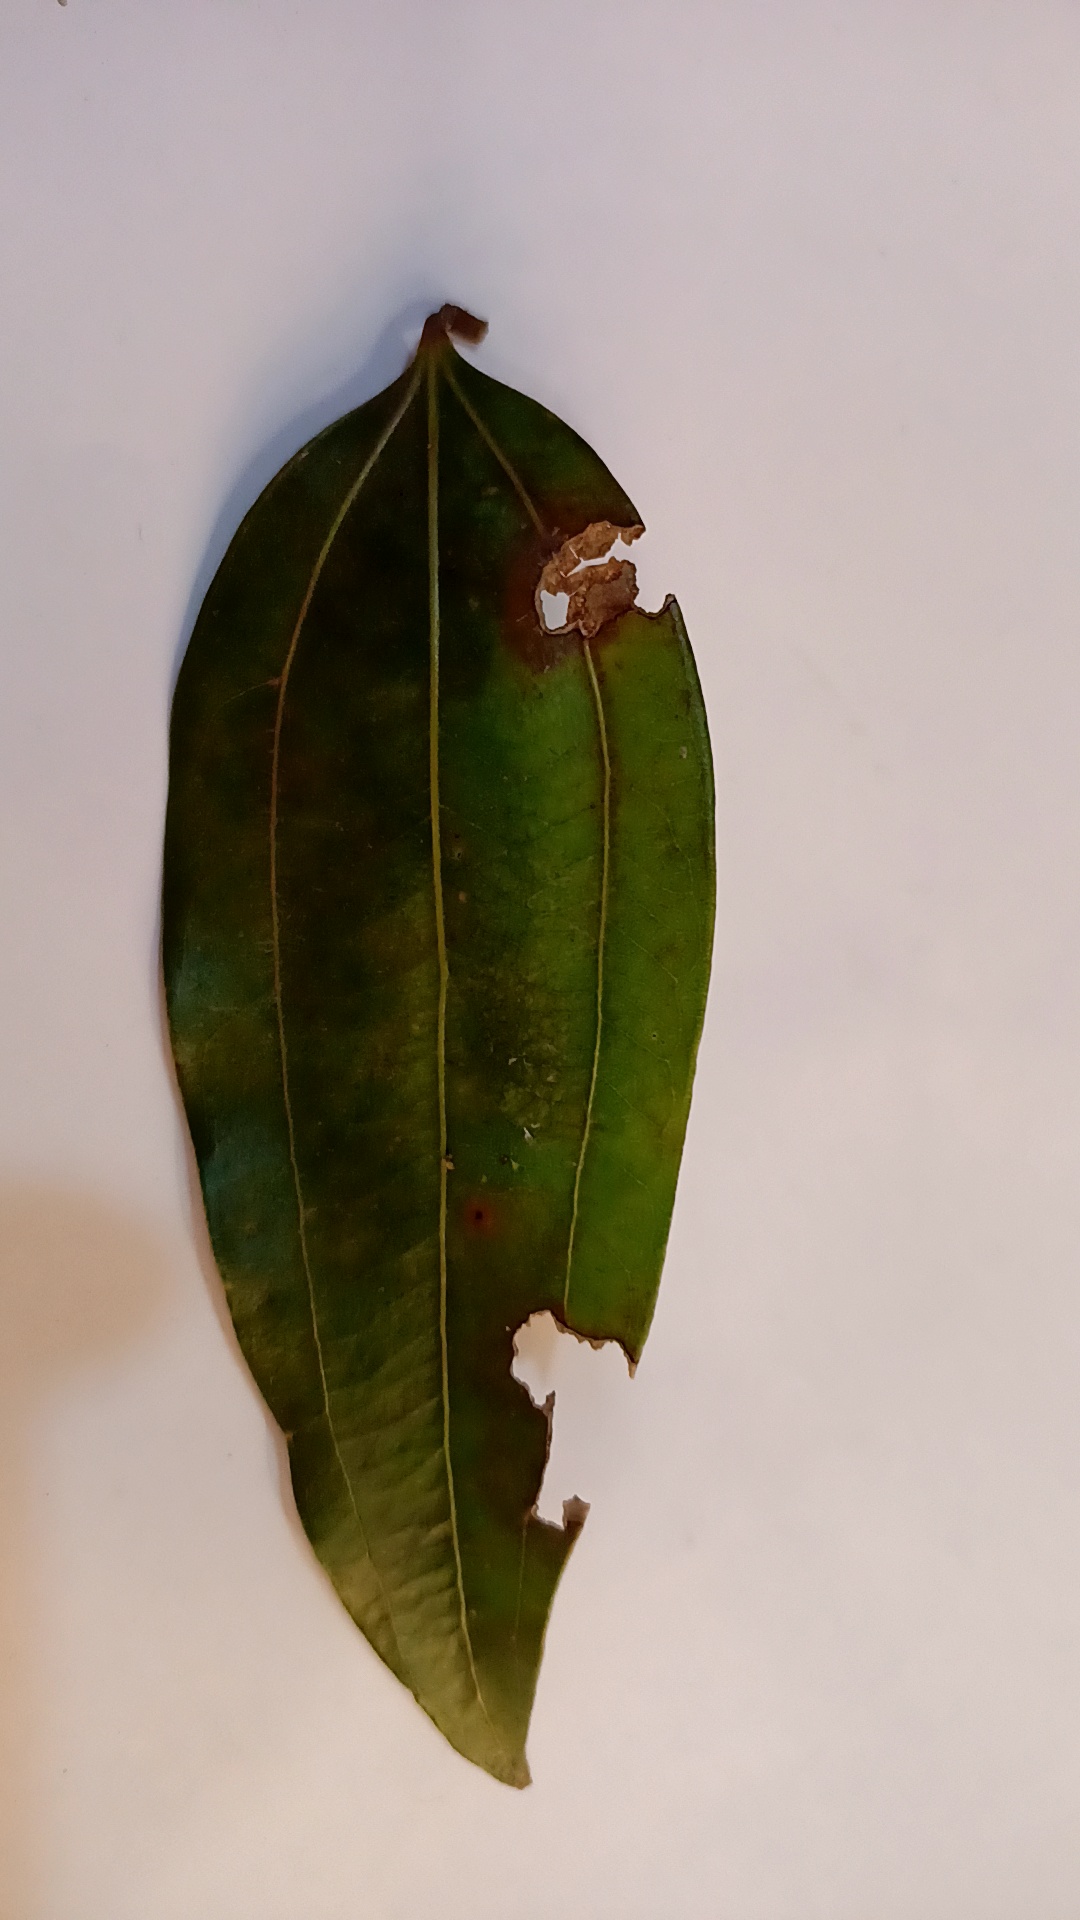
Label: Disease